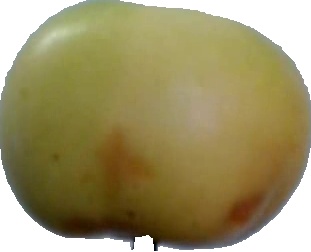
Label: apple_6